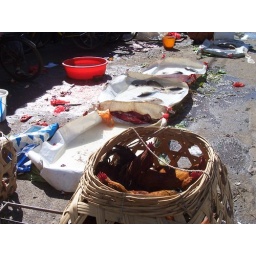
Chicken and fish in an street market